Star Trek: Resurgence

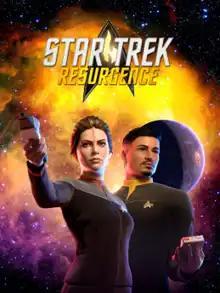

Star Trek: Resurgence is a 2023 adventure video game developed by Dramatic Labs and published by Bruner House. Players control two officers on a Starfleet ship that becomes engulfed in a deadly alien conspiracy; the primary focus of the game is the player's choices and how they shape the outcome of the main story.